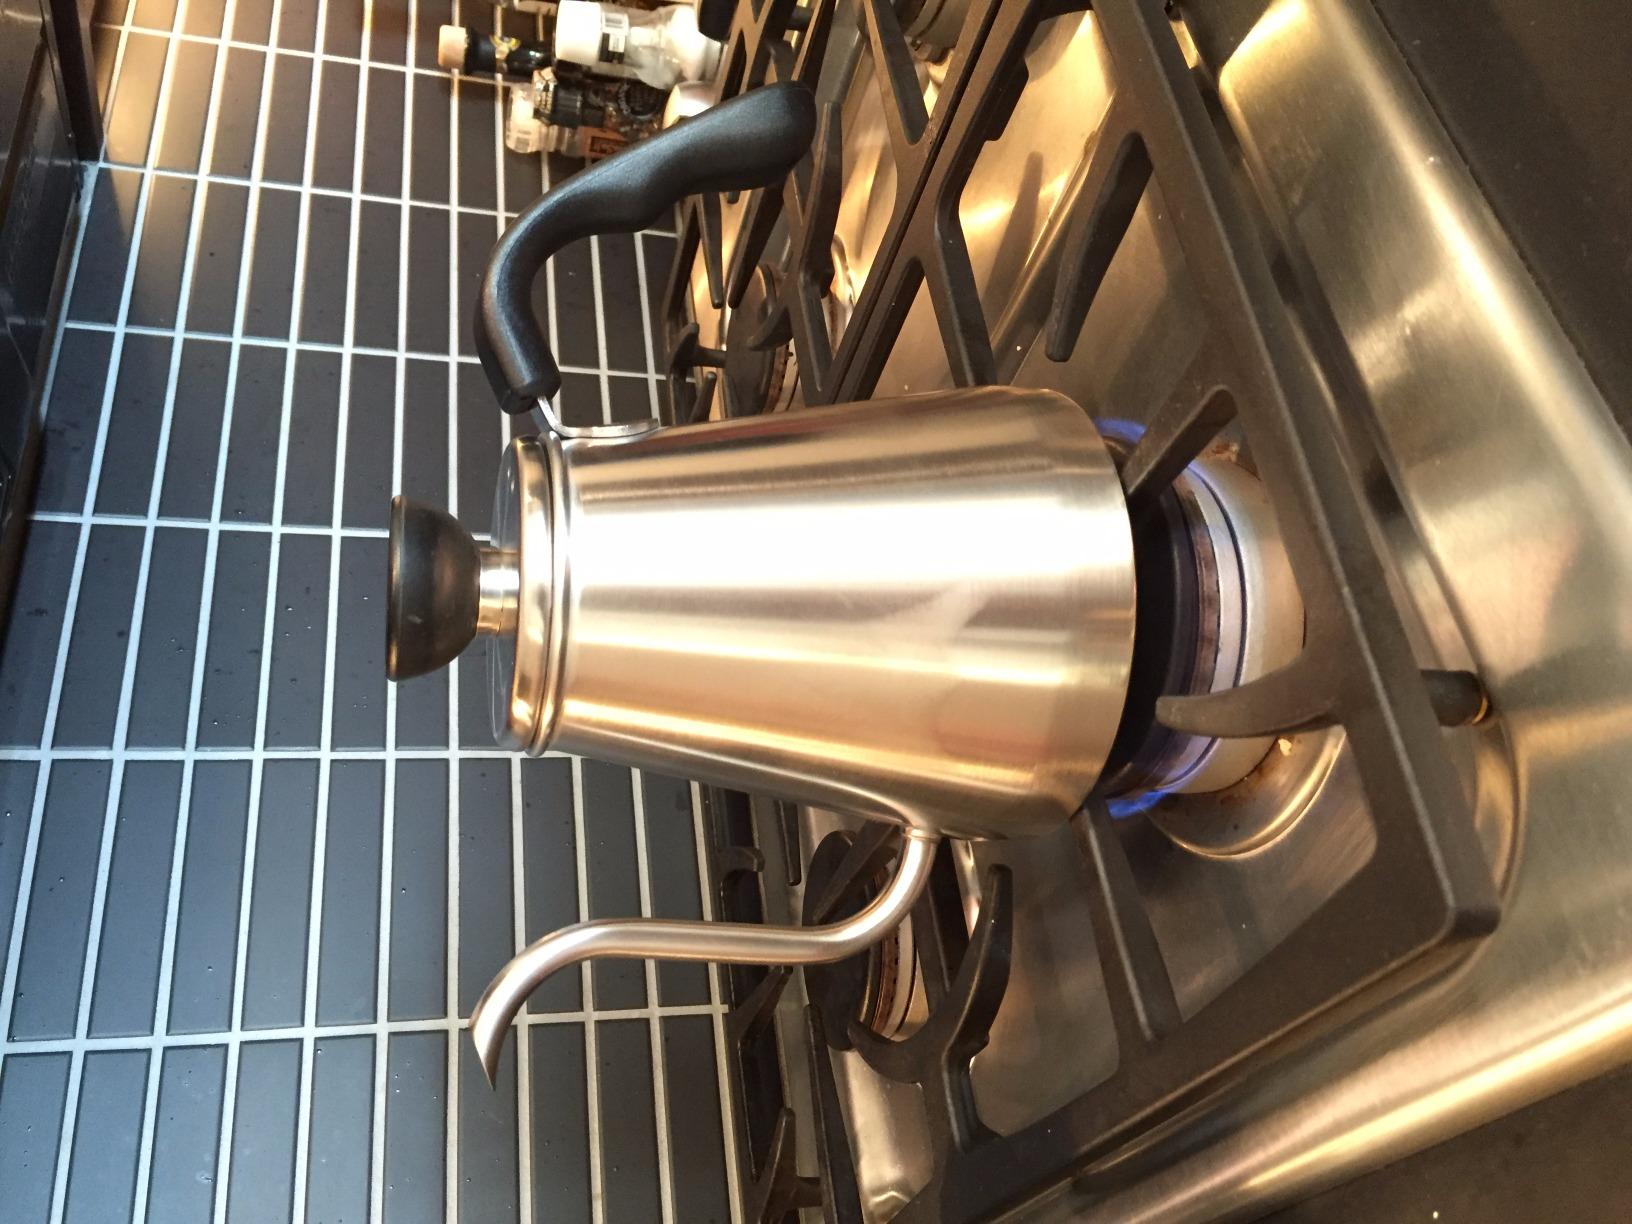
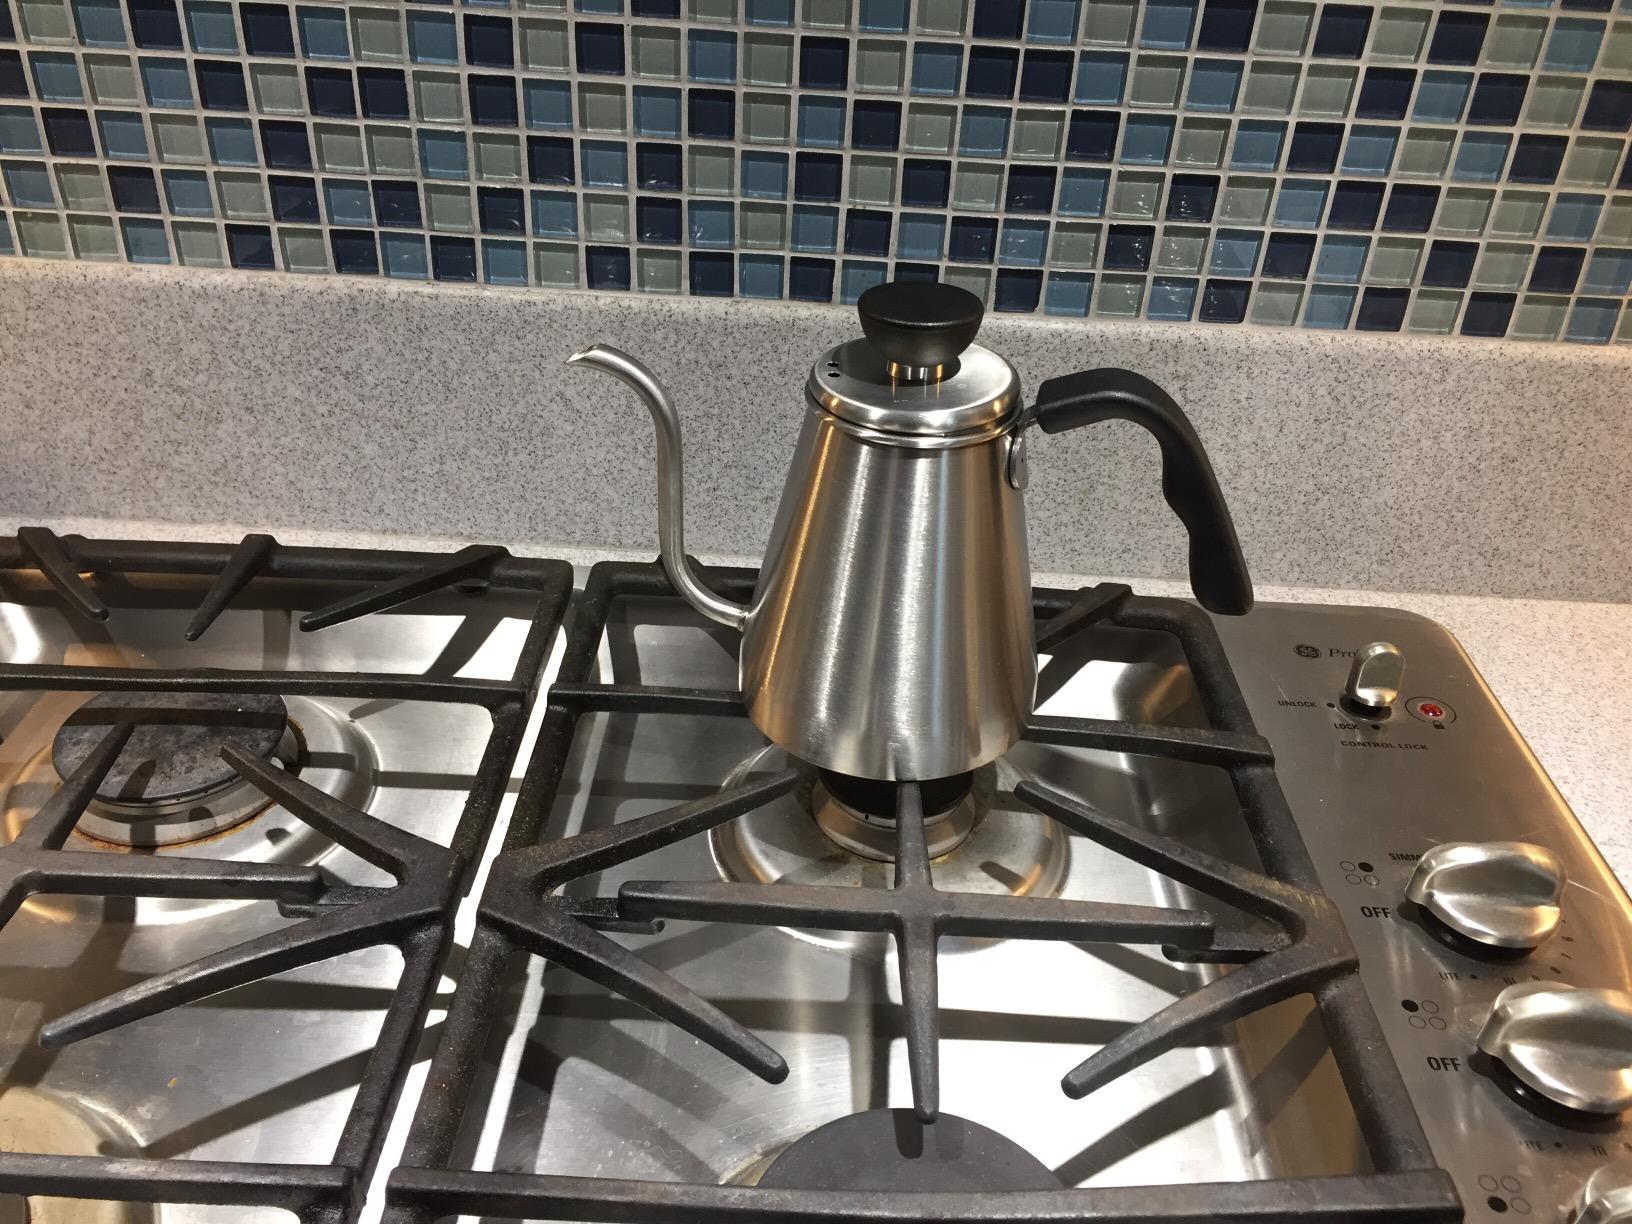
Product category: items_kettle
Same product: yes